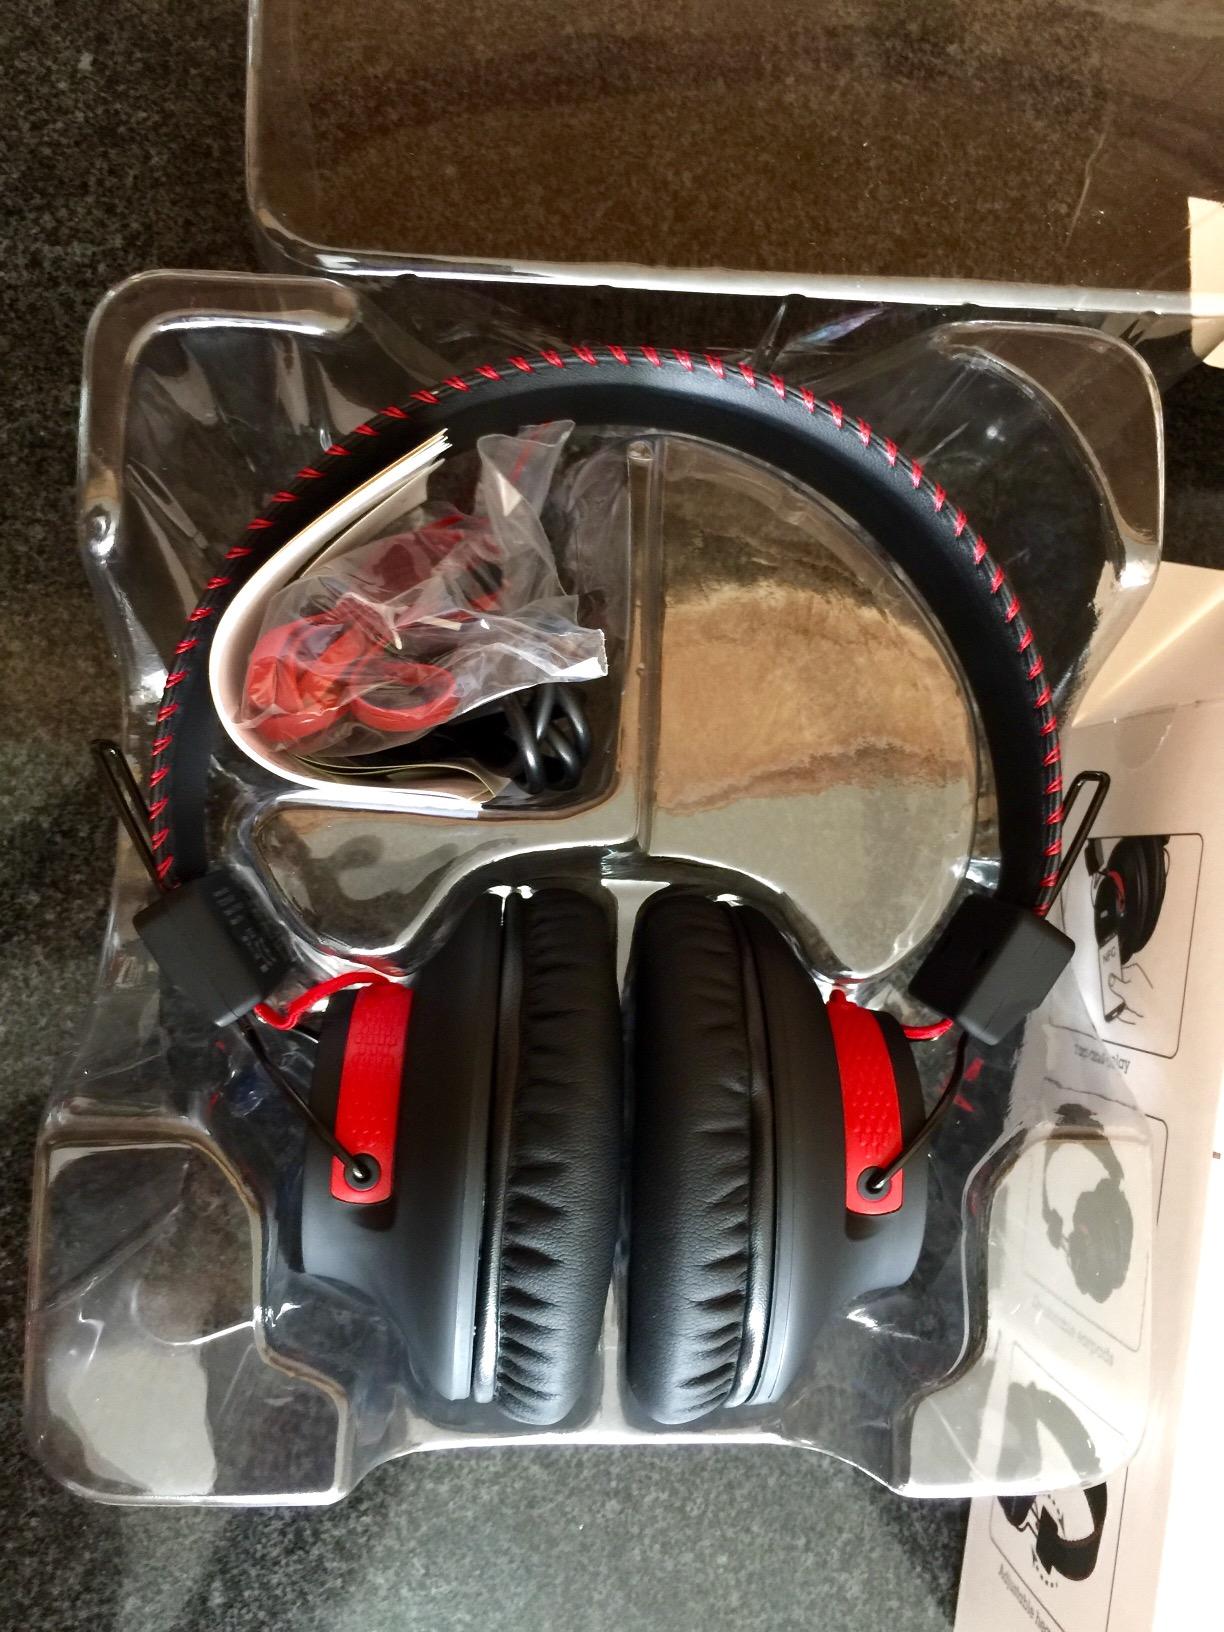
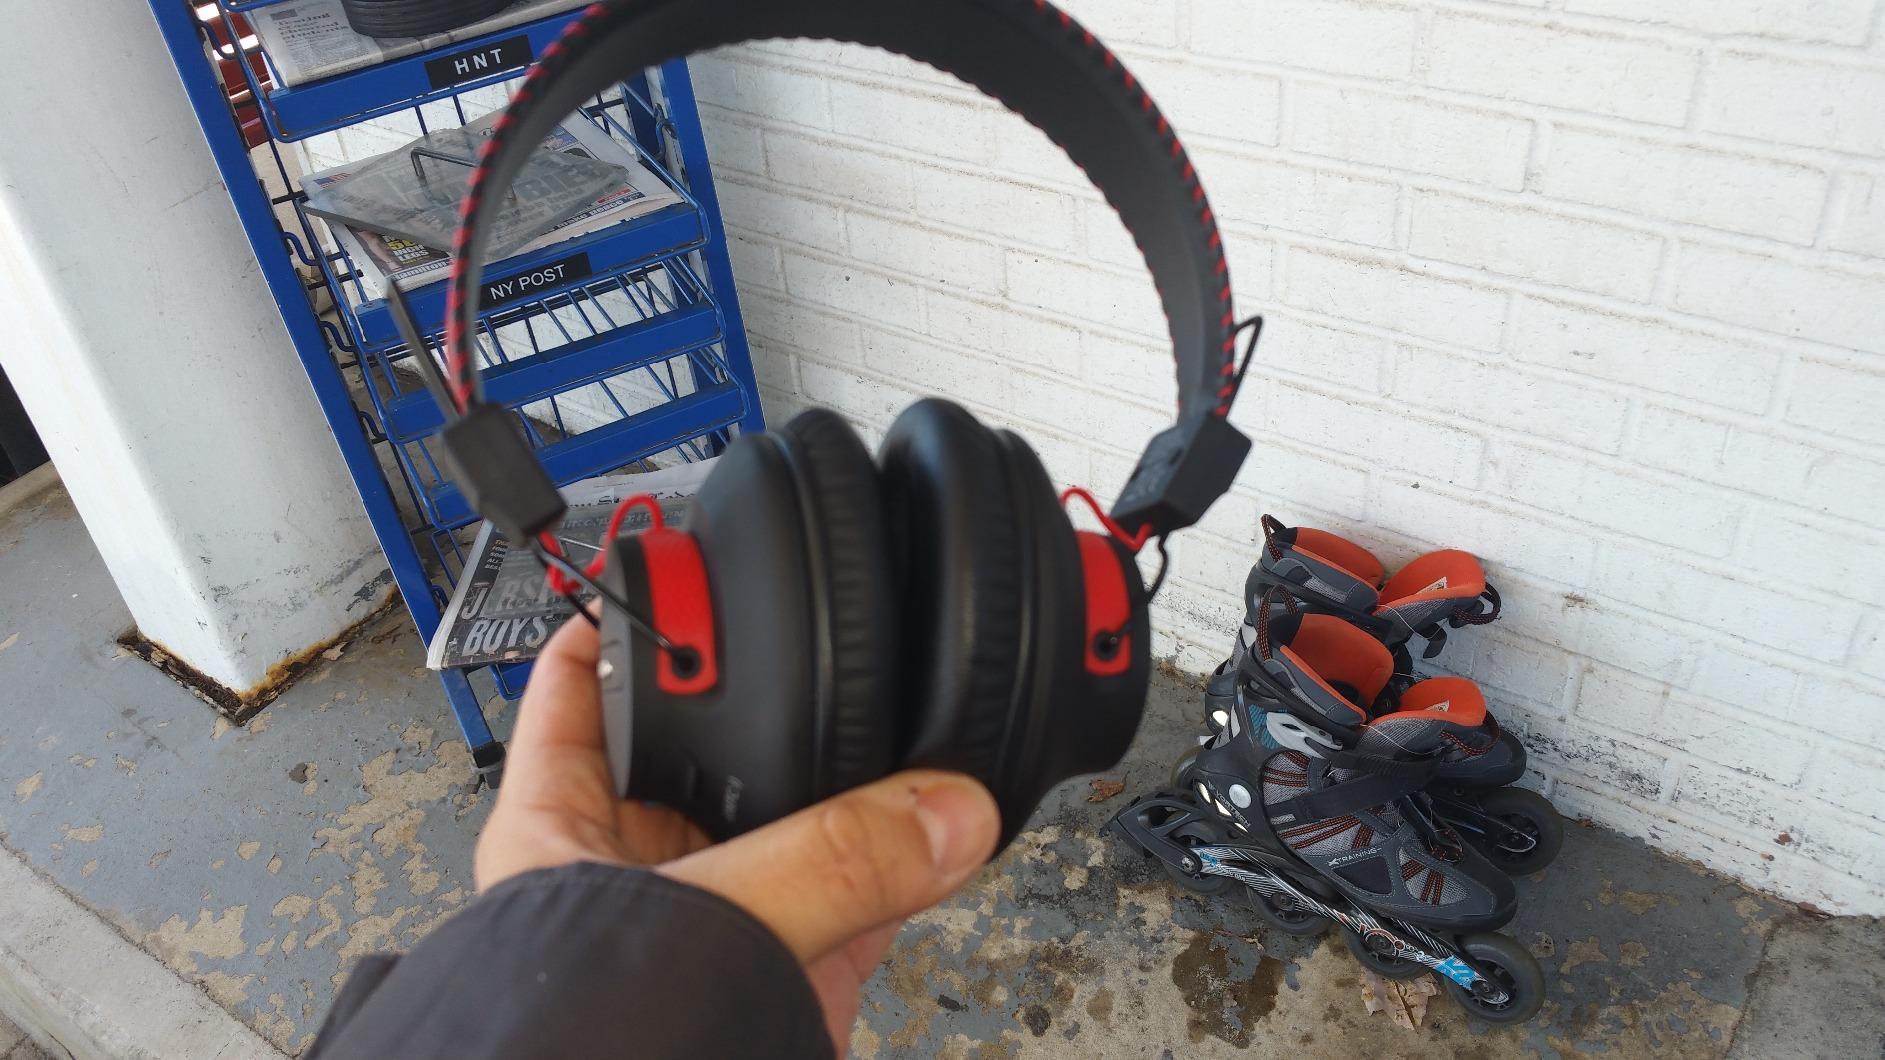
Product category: headphones
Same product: yes